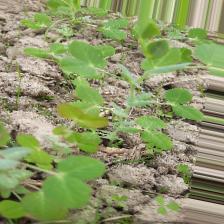
Label: Lentil Rust